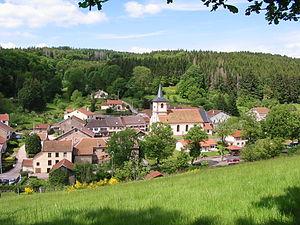
Saint-Stail est une commune française située dans le département des Vosges, en région Grand Est.